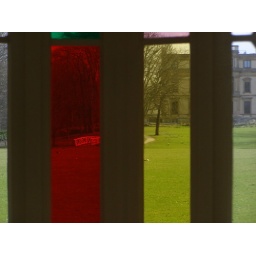
Taken through the windows of a gazebo fitted with glass panes of different colour at Elswout, near Haarlem.